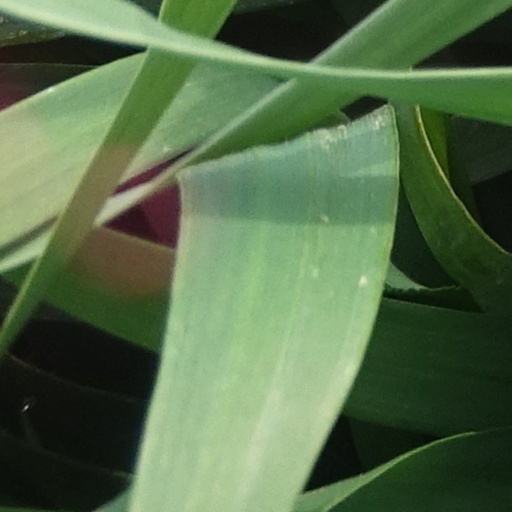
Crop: wheat